Remembrance Day

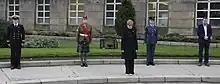
A two-minute silence held by First Minister of Scotland, Nicola Sturgeon, and members of the British Armed Forces on Remembrance Day

In India, the day is usually marked by tributes and ceremonies in army cantonments. There are memorial services in some churches such as St. Mark's Cathedral and St. John's Church in Bangalore. At Kohima and Imphal in the remote hillsides of Northeast India, services of remembrance supported by the Indian Army are observed at Kohima and Imphal War Cemeteries (maintained by the Commonwealth War Graves Commission). The day is also marked at the Delhi War Cemetery. In other places in India this event is not observed. In 2013, Prince Charles and Camilla, Duchess of Cornwall, marked the day in Mumbai's St. John the Evangelist Church.